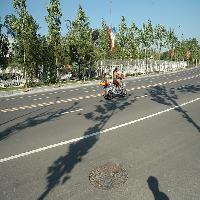
Weather: sun or clear